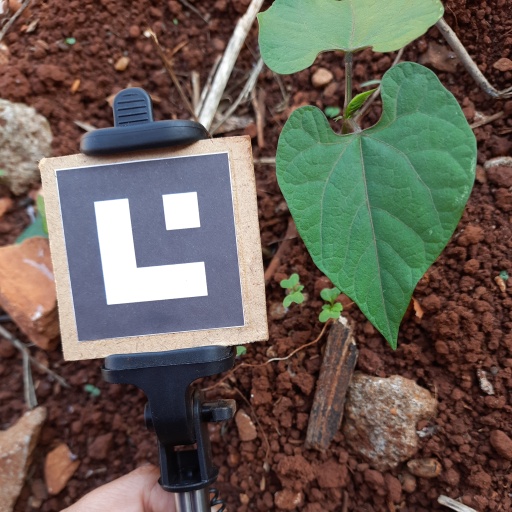
Observations: flat surface, no eating holes, under shade